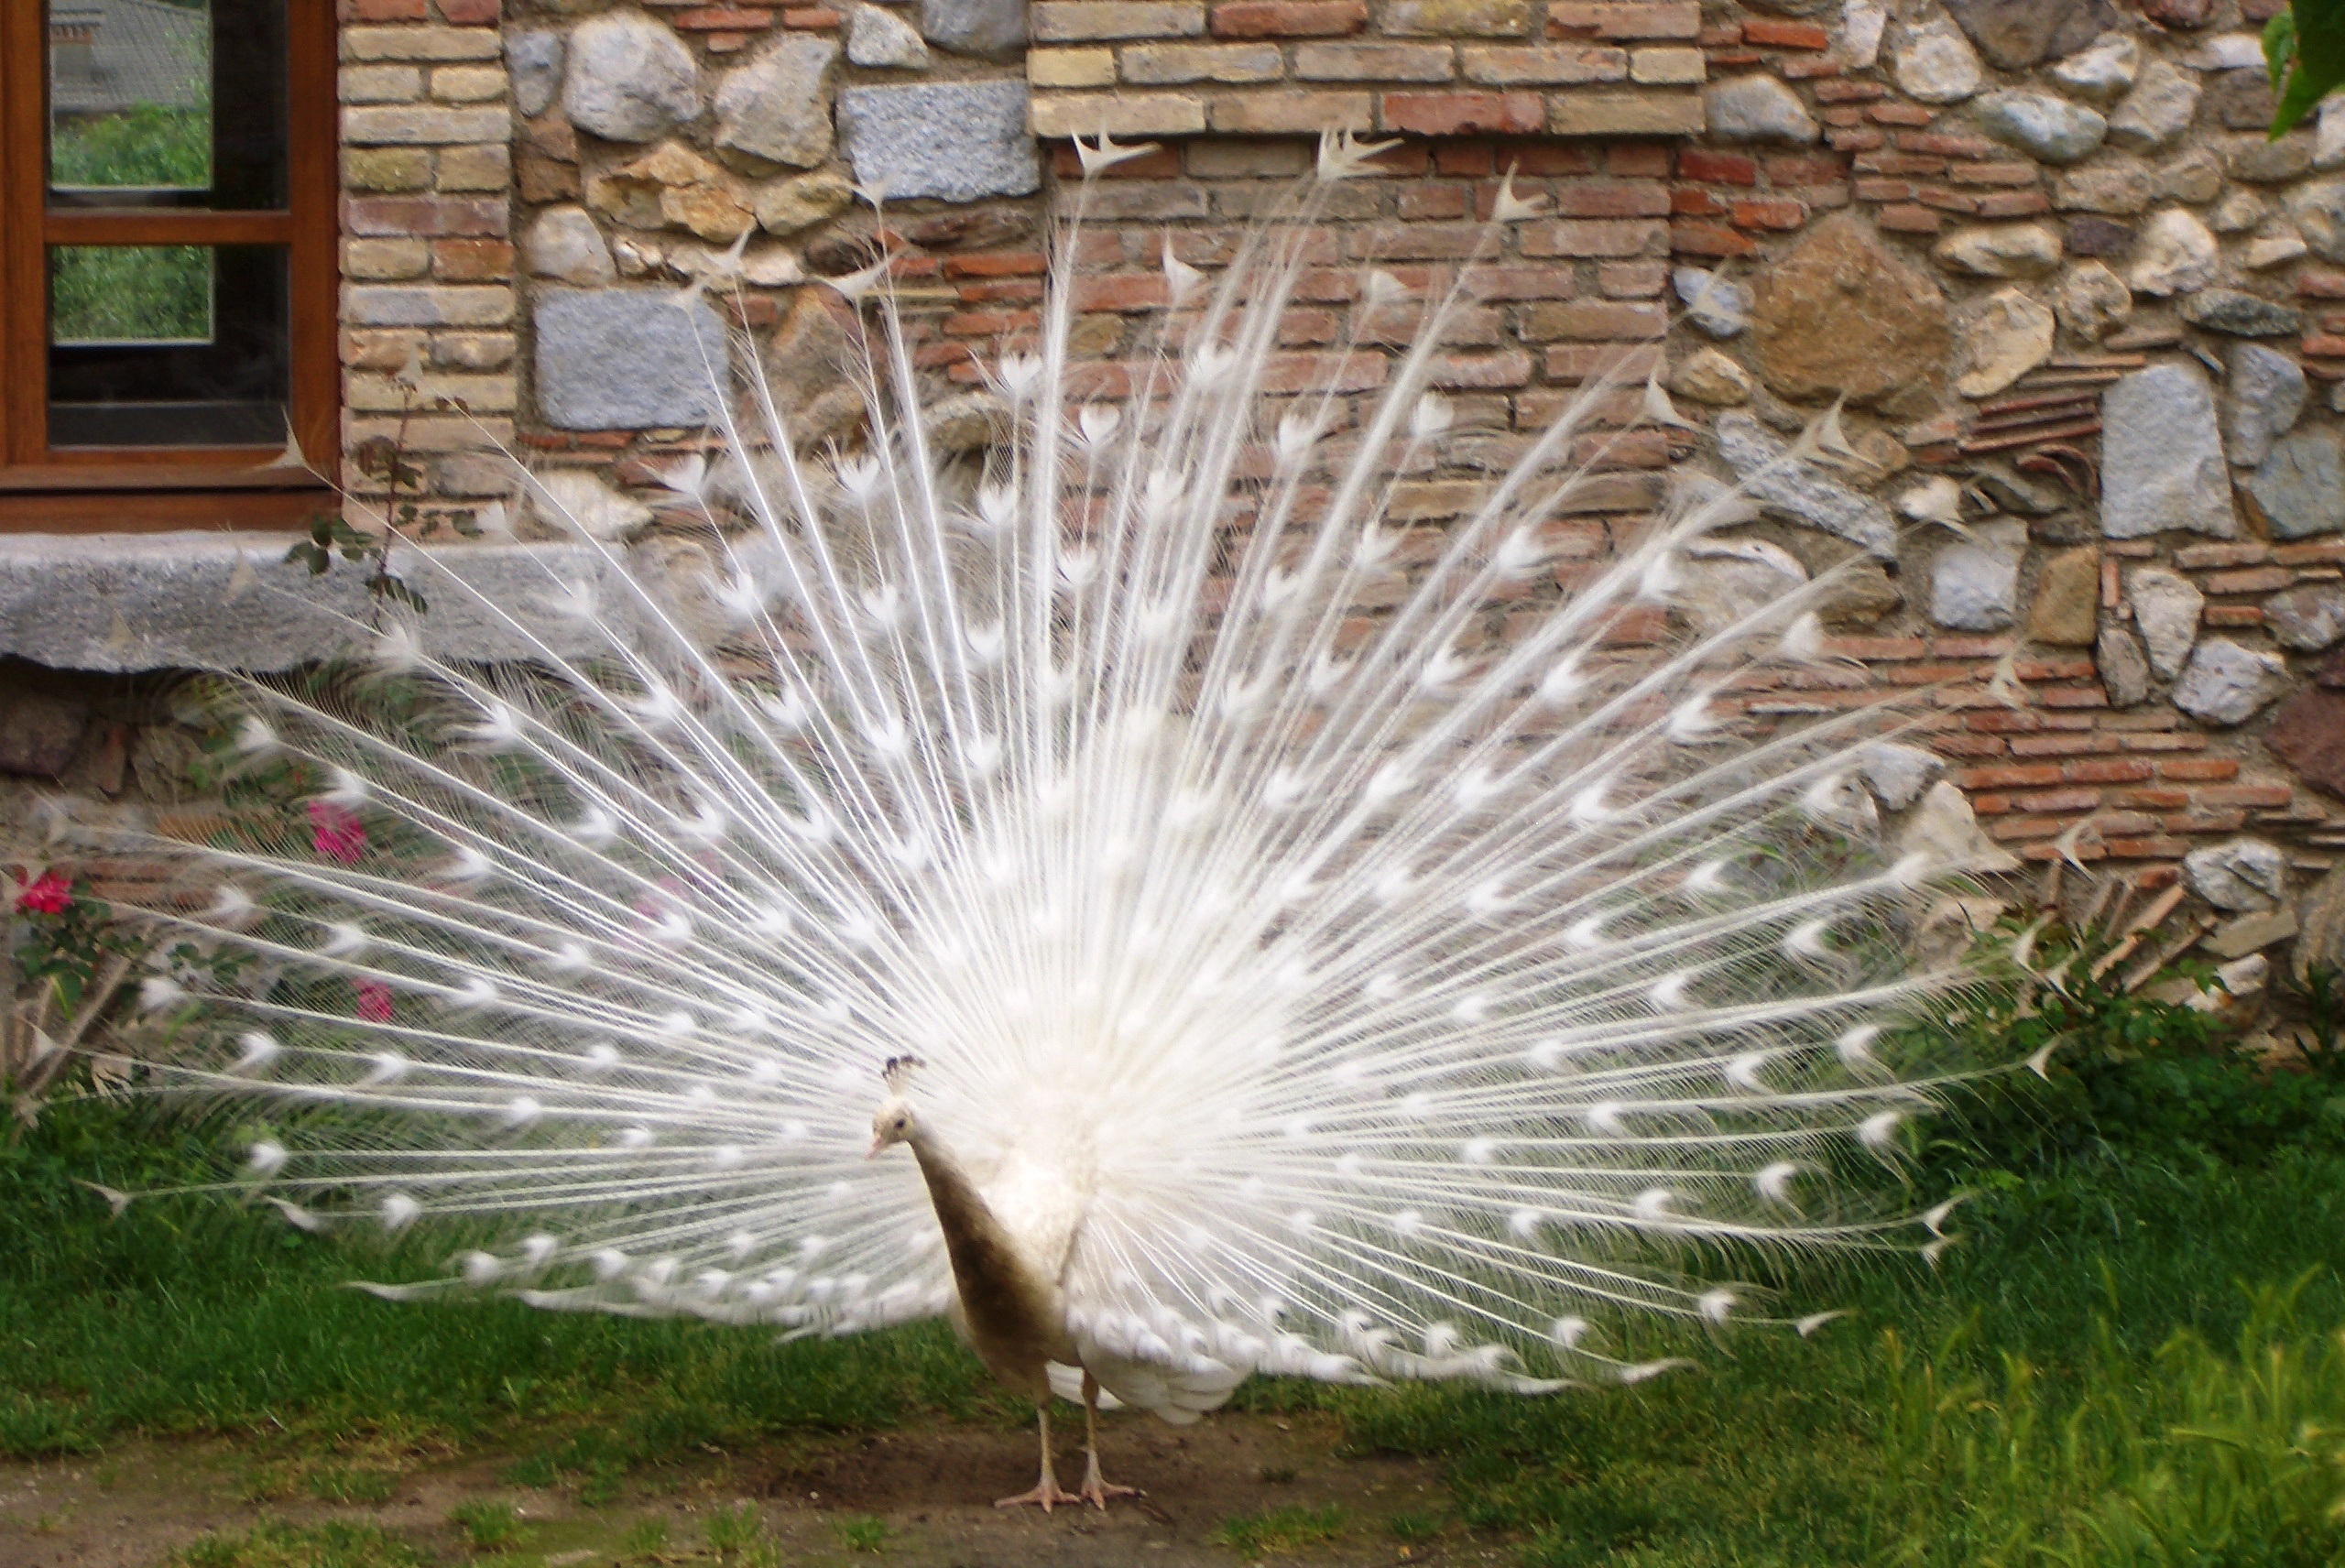
bird, wing, white, wheel, peacock, galliformes, vertebrate, peafowl, phasianidae